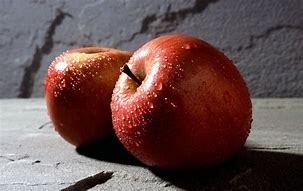
Label: apple